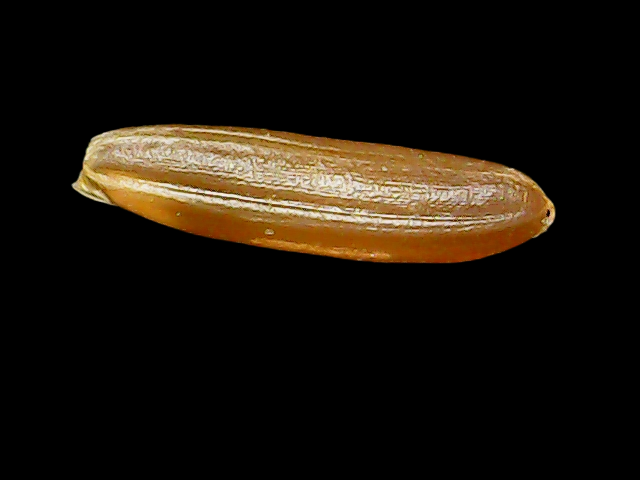
Rice variety: Binadhan20